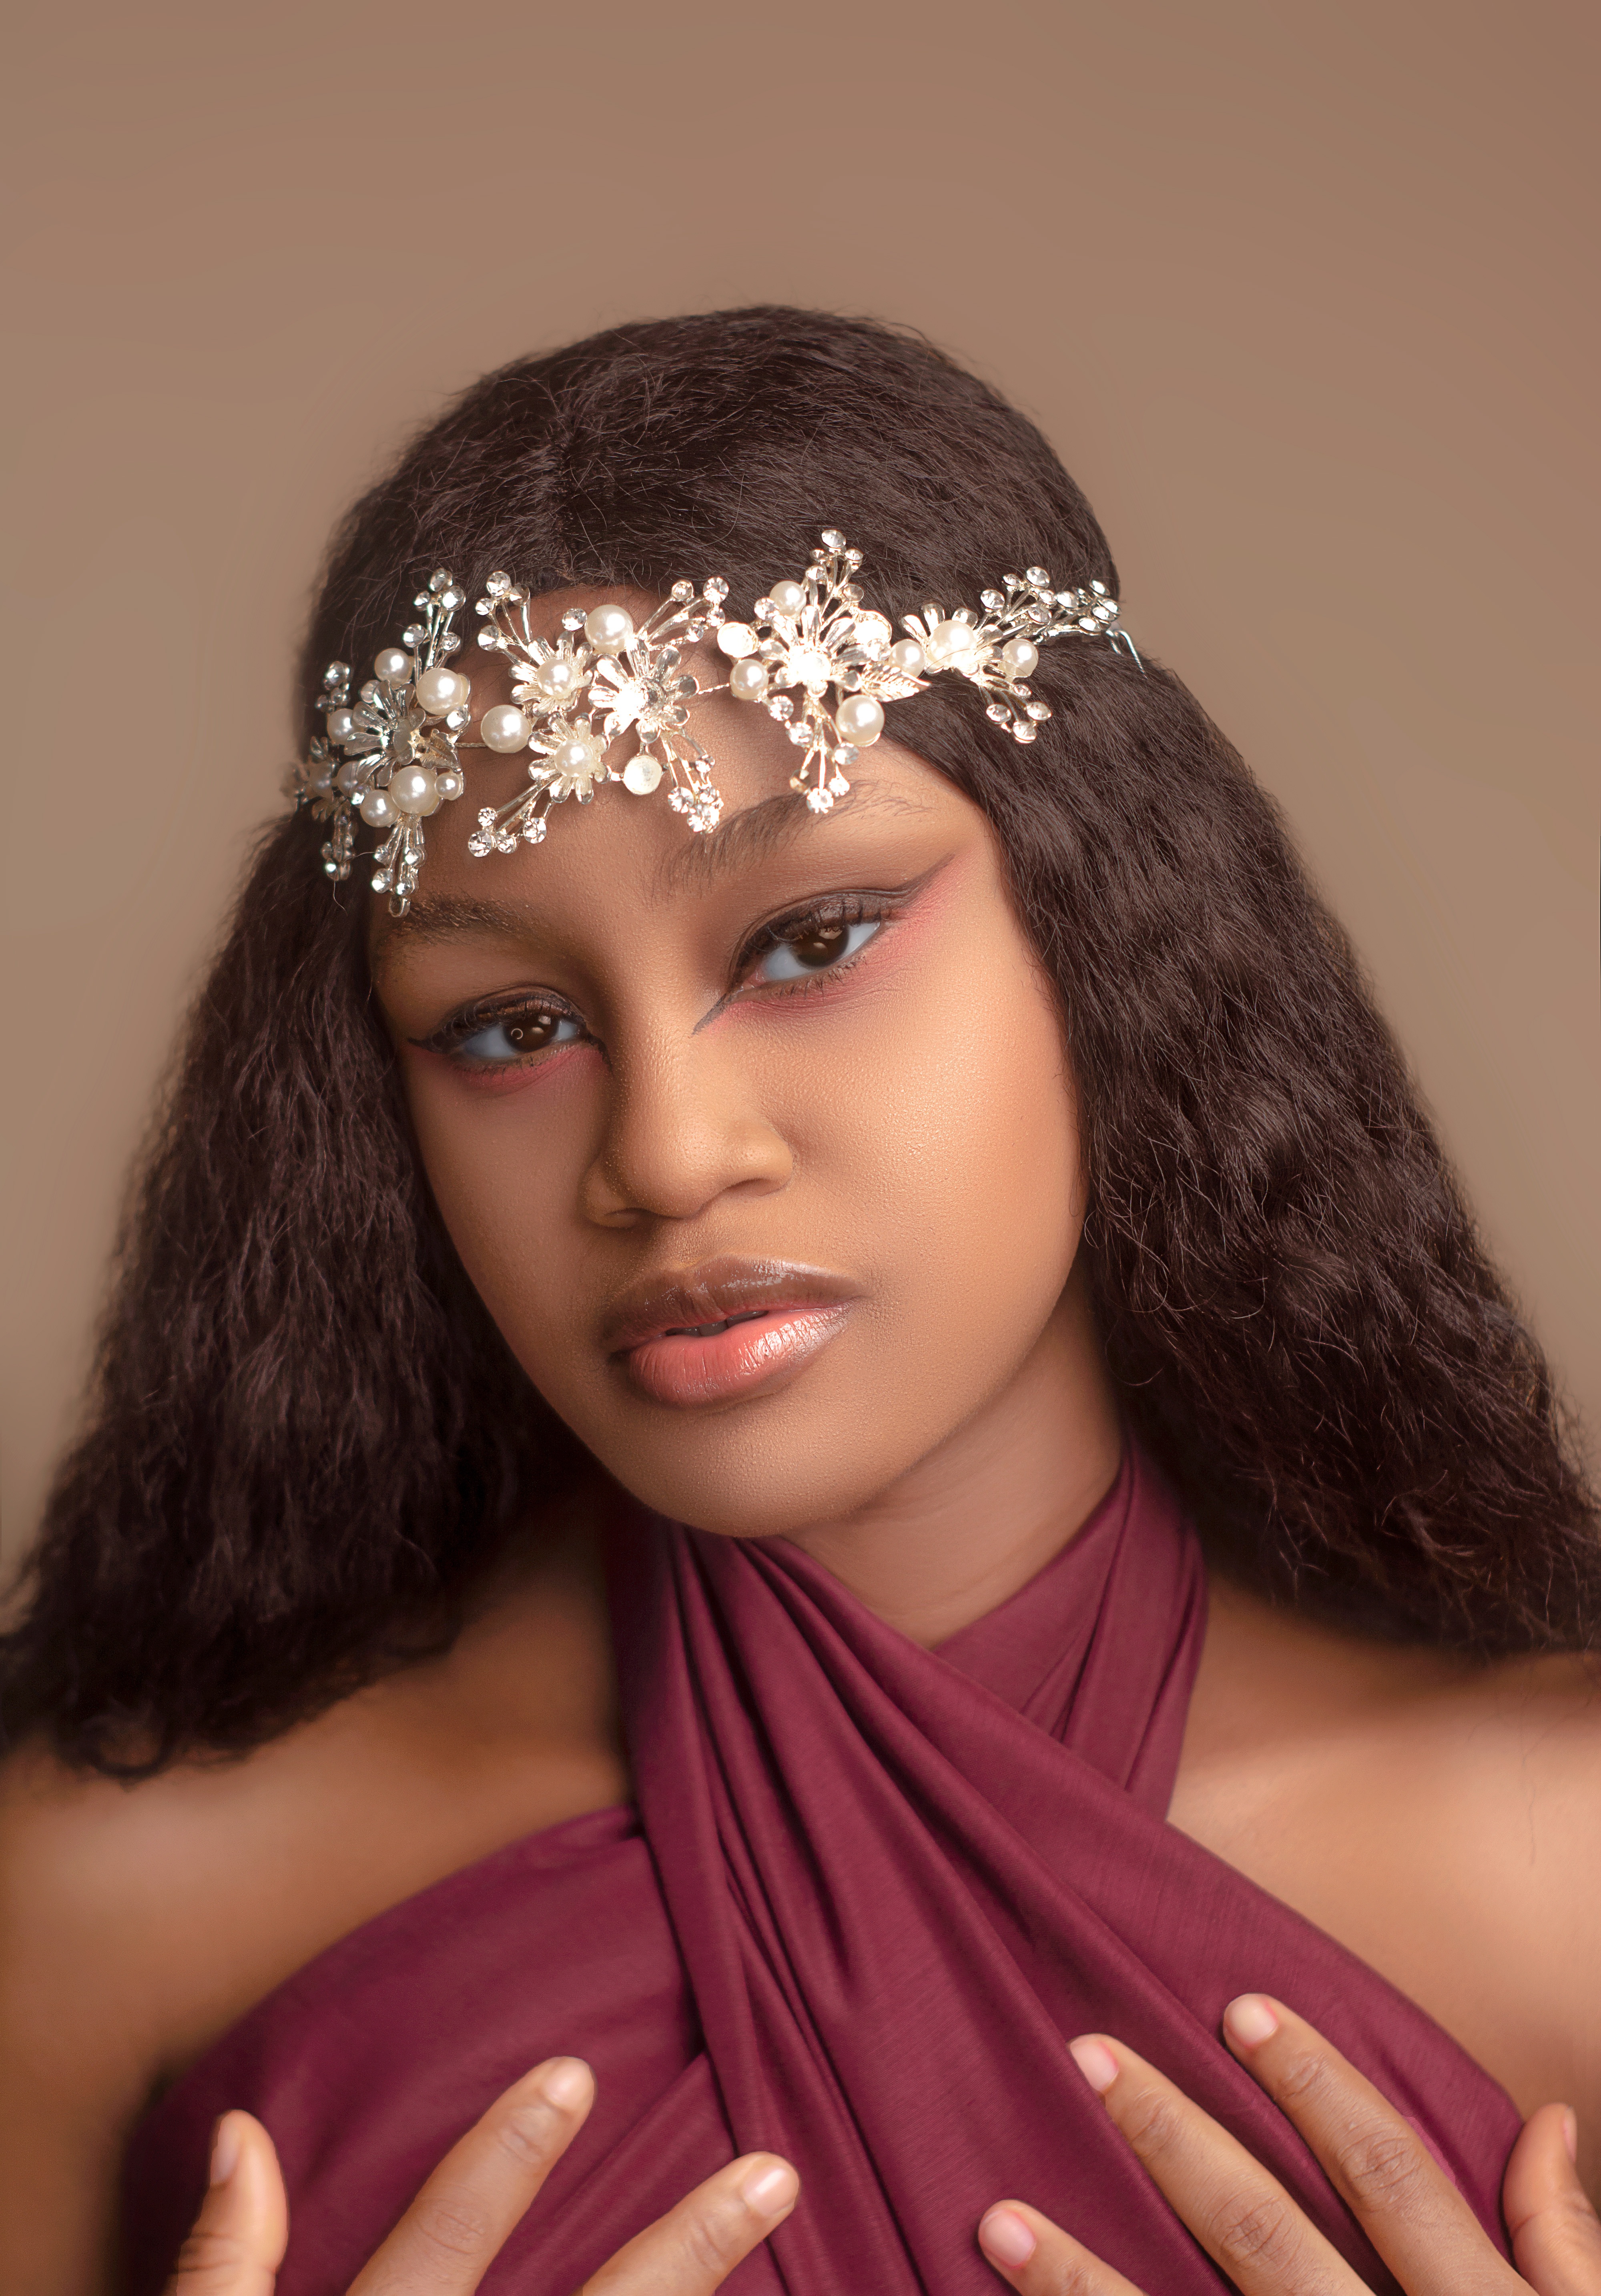
woman, forehead, hair, skin, lip, chin, hairstyle, eyebrow, shoulder, eyelash, flash photography, neck, makeover, headgear, finger, cool, black hair, fashion design, headpiece, fashion model, lipstick, bridal accessory, long hair, jewellery, beauty, happy, hair accessory, headband, brown hair, embellishment, event, close up, nail, fashion accessory, peach, eye liner, tradition, portrait photography, hair coloring, pattern, veil, magenta, earrings, haute couture, photo shoot, model, costume accessory